Golden Rondelle Theater

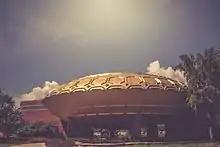
Theater after its relocation to Racine

Initially, the Golden Rondelle Theater screened "To Be Alive!" 32 times a week. The theater also initially hosted S. C. Johnson meetings. This consisted of six shows per weekday (with two additional shows on Thursdays) and three shows per day on the weekend. The theater accommodated 140,000 visitors in the year after its relocation, at which point it was one of Racine's most popular attractions. "The Capital Times" of Madison, Wisconsin, wrote that visitors hardly had to wait to enter the theater in Racine, unlike at the World's Fair. S. C. Johnson hired Llewelyn Davies Associates in 1969 to create plans for redeveloping the area around the Johnson Wax Headquarters. The plan was released in 1970 and called for a public park around the Golden Rondelle Theater and housing north of the theater, which never occurred.